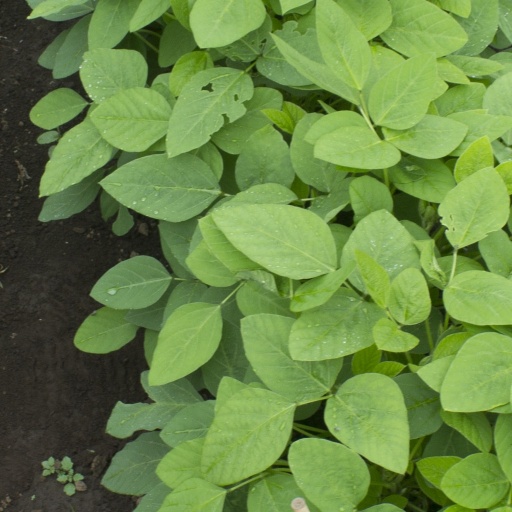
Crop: soybean